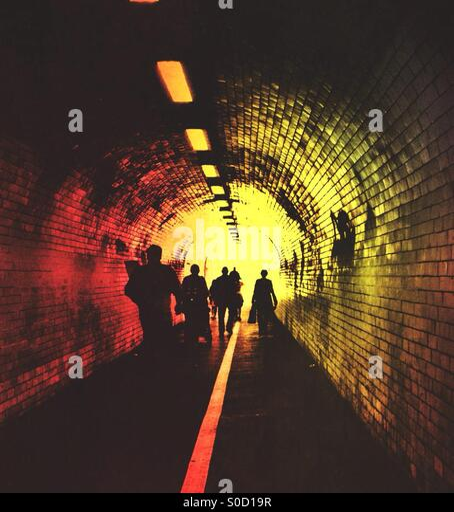
light at the end of the tunnel